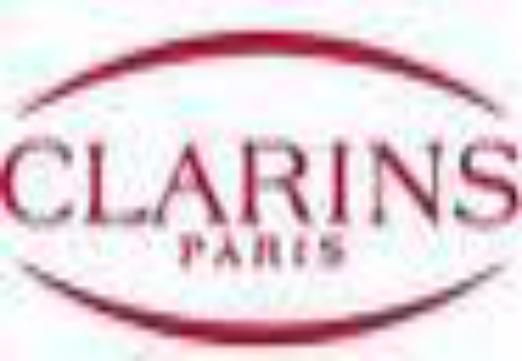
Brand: clarins
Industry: Necessities